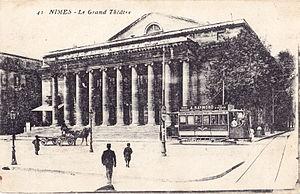
Carte postale sans mention d'éditeur, n°42
Le Théâtre municipal, ou Grand Théâtre, est un édifice civil de la ville de Nîmes, dans le département du Gard et la région Languedoc-Roussillon.
Le réseau de tramway de Nîmes a été mis en service en 1880. Le dernier tramway a circulé en juillet 1951.